Ohemaa Mercy

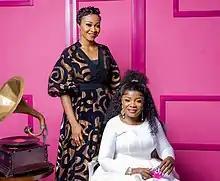
Ohemaa Mercy and Efe Grace at 3 Music Awards

Ohemaa Mercy released her first album in the latter part of November 2004. Entitled "Adamfo Papa", the album enjoyed massive airplay after its release, which brought Ohemaa into the limelight. She won seven nominations for the 2006 Ghana Music Awards but did not win any of the awards. She later won the Discovery of the year for the Gospel Music Awards the same year.